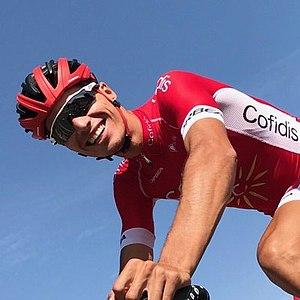
Cycliste professionnel français
Anthony Perez est un coureur cycliste français, membre de l'équipe Cofidis.